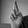
ASL letter: R